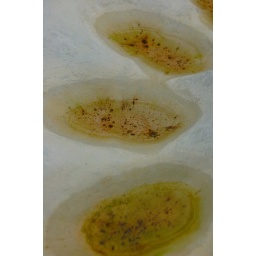
water in a bird feeder at flower world. it reminds me of an old fashioned oyster plate.